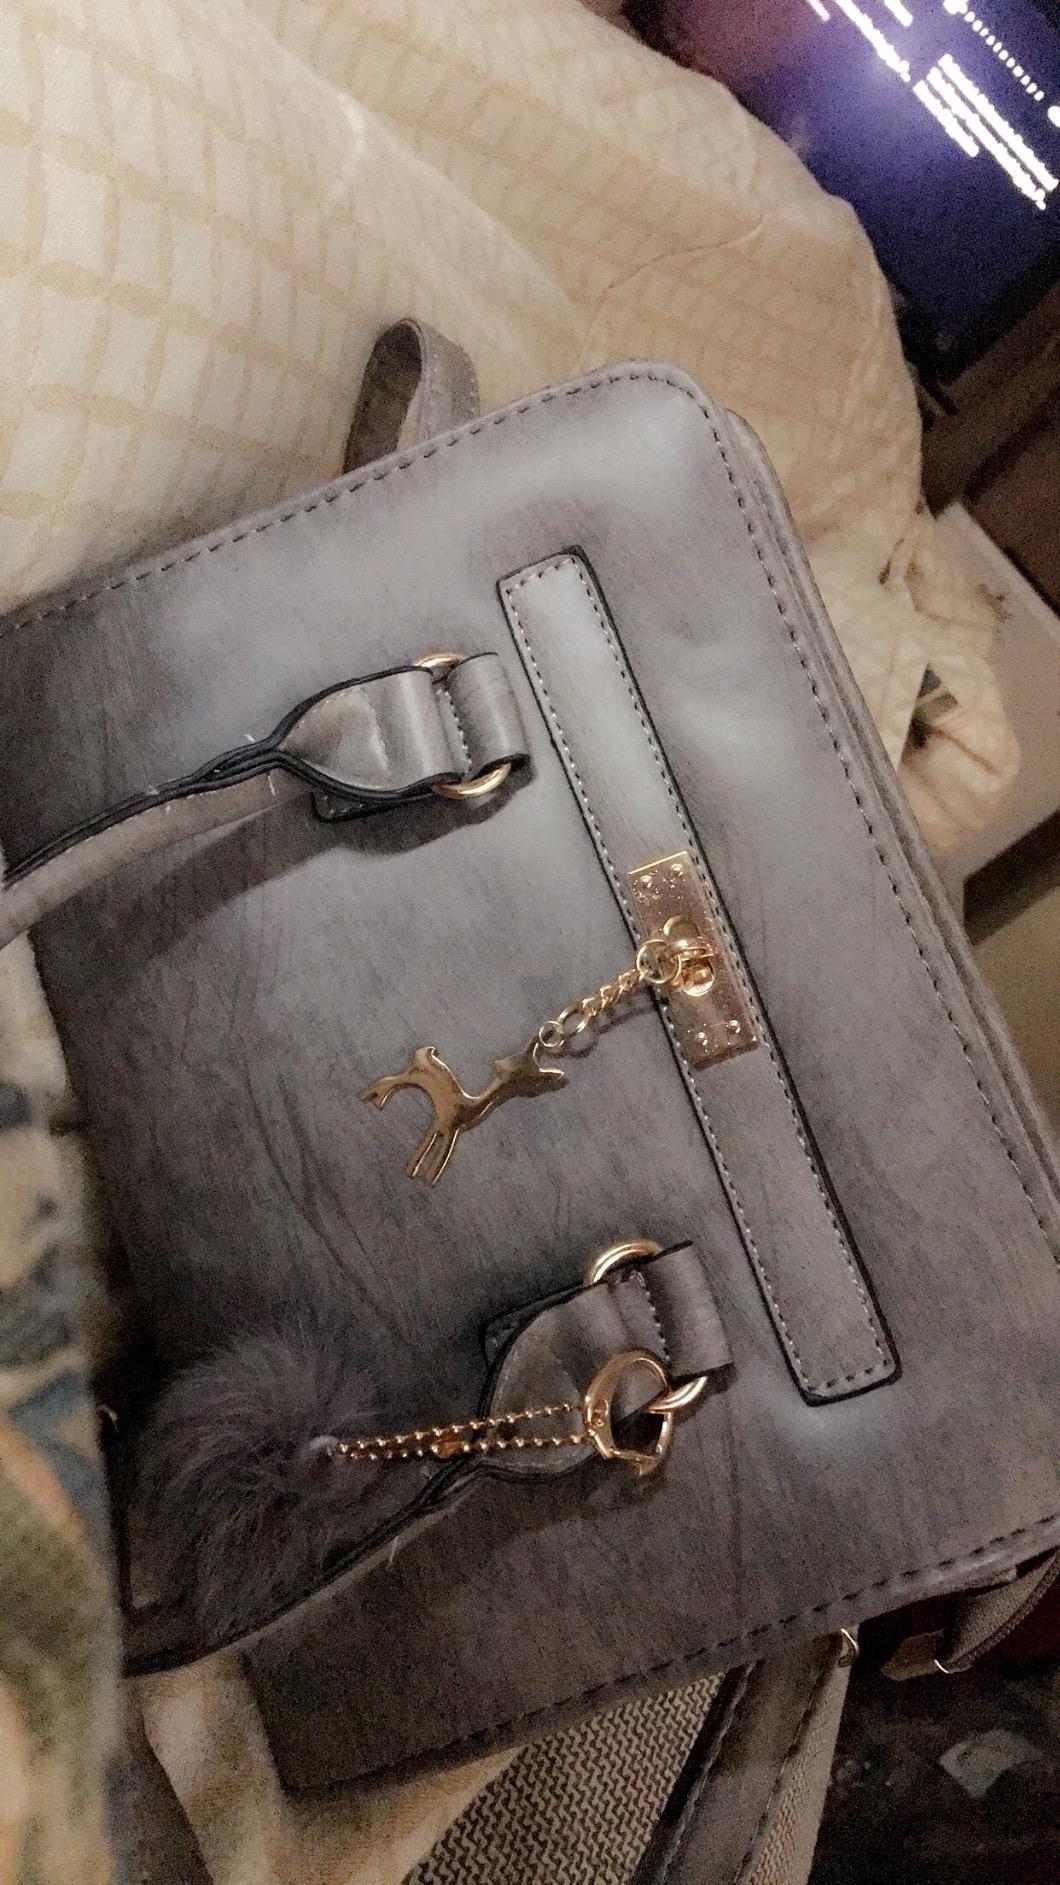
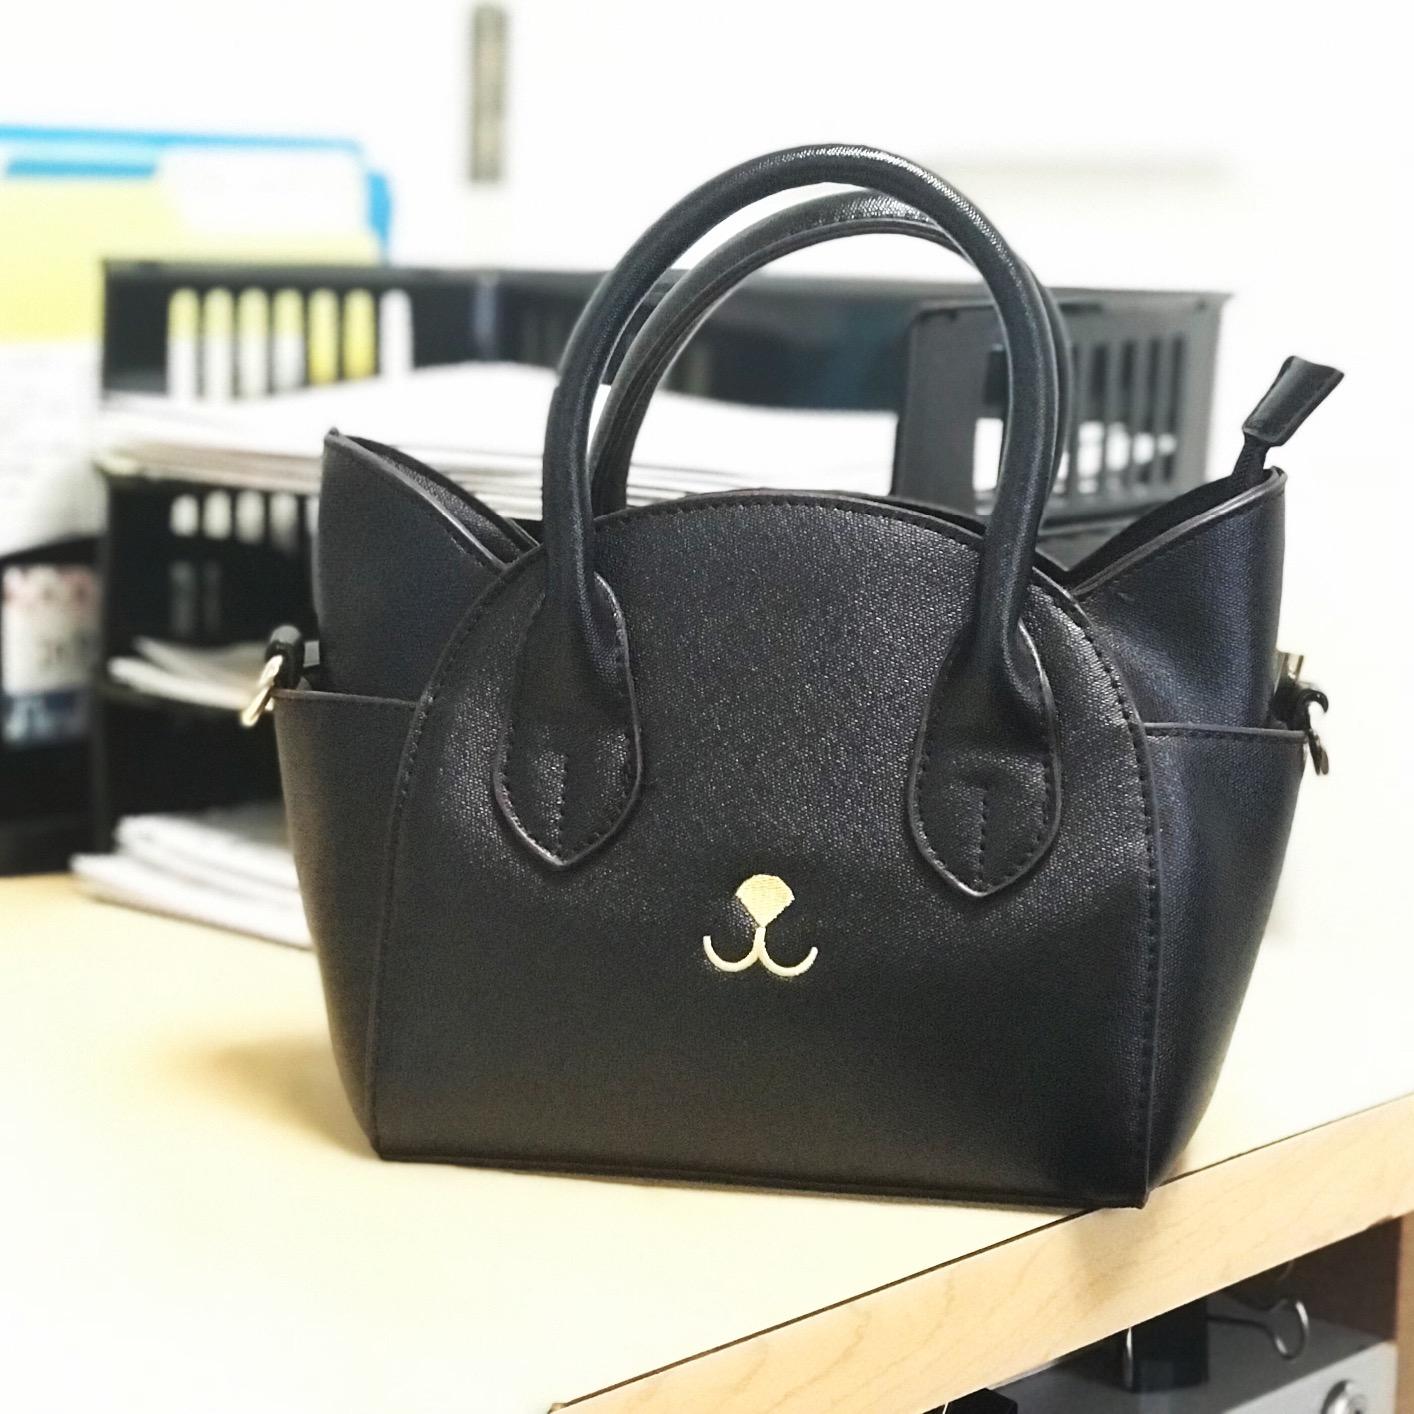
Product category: accessories_handbag
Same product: no